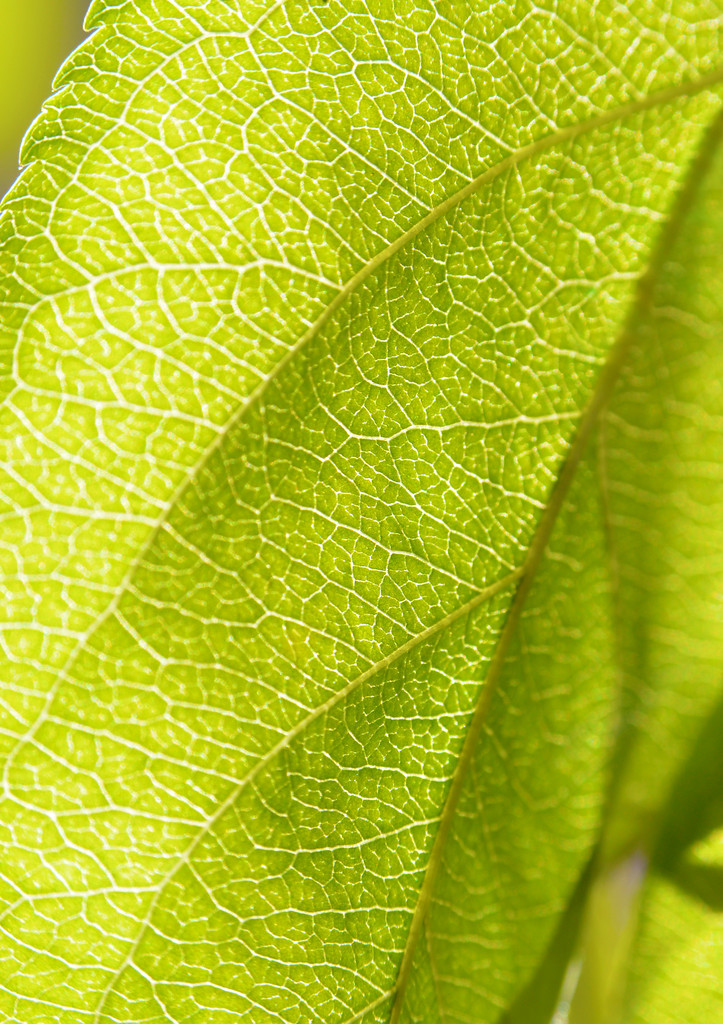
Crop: apple
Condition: healthy